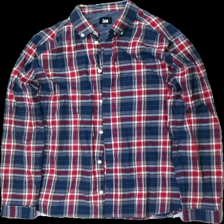
View: front
Type: Shirt
Category: Men
Brand: Not in the list
Brand text on label: izco
Colors: Red, Blue, White, Yellow
Material: 100% bomull
Pattern: Checkered print
Cut: Regular
Size: L
Season: All
Price range: 50-100
Recommended usage: Reuse
Description: rutig skjorta med vita knappar